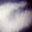
Label: cloud